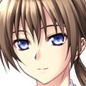
Portrait style: Anime Portrait